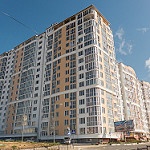
Scene: Outdoor